Wasabi

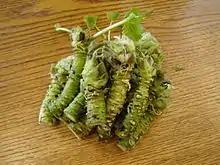
Fresh wasabi stems

Siebold named "Cochlearia (?) wasabi" in 1830, noting its use "pro condimento" or "as a condiment"; however, this is a "nomen nudum", and the synonym "Eutrema wasabi", published by Maximovich in 1873, is thus an illegitimate name. The wasabi plant was first described by Miquel in 1866, as "Lunaria (?) japonica", from the type collected by Siebold in Japan, though the precise type locality was not recorded.